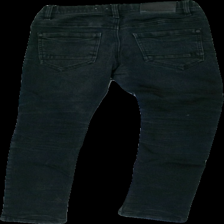
View: back
Type: Jeans
Category: Children
Brand: Lab Industries (Kappahl)
Colors: Black
Material: ?
Cut: Regular
Size: 140
Season: All
Trend: Denim
Damage location: bottom right
Damage 2 location: middle left
Damage 3 location: bottom right
Price range: 50-100
Recommended usage: Reuse
Description: svarta jeans